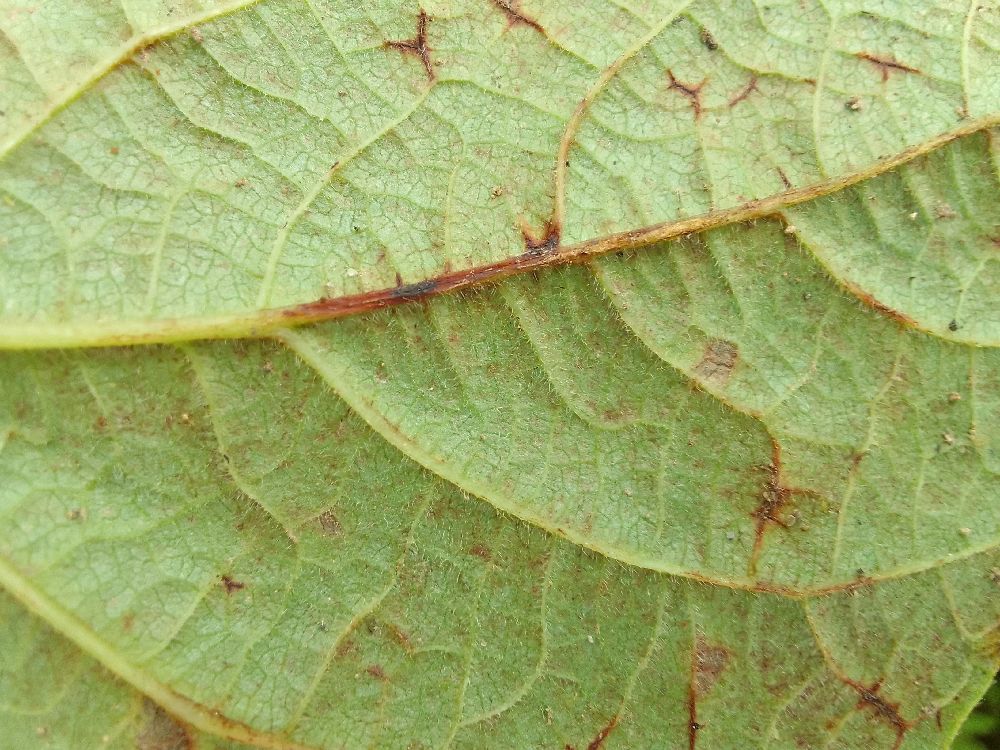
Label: anthracnose